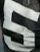
Number: 5